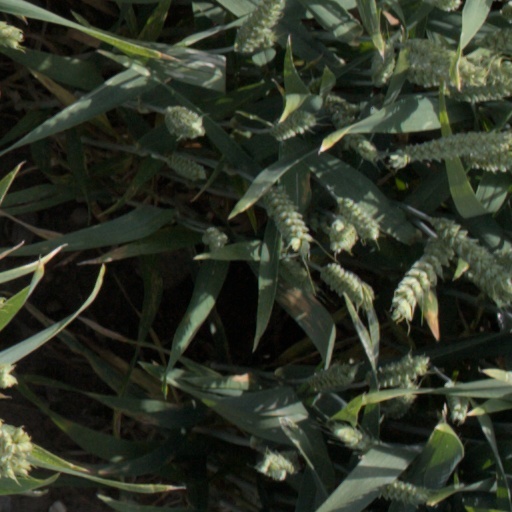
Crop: wheat